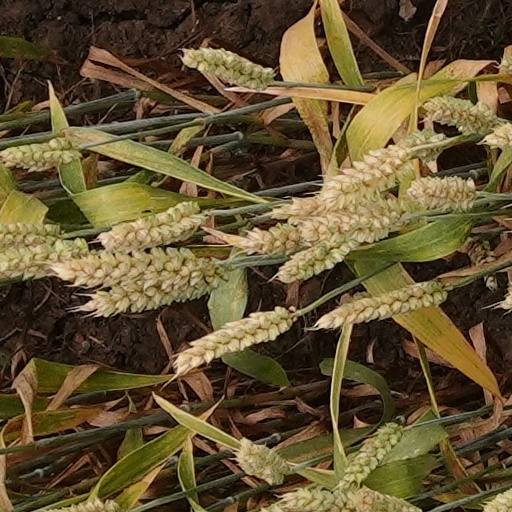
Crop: wheat